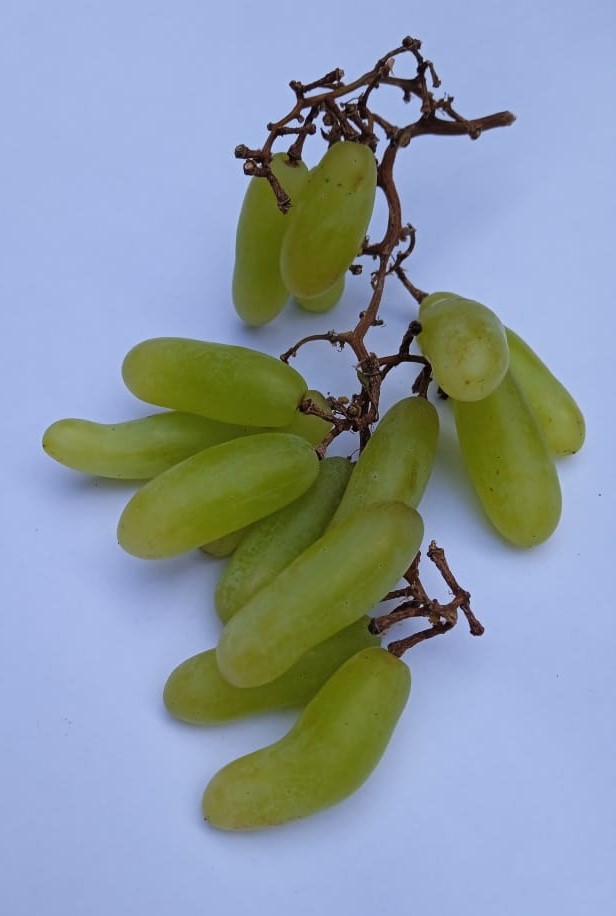
Fruit: grape
Condition: fresh